Cortes of León of 1188

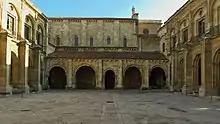
The cloister of San Isidoro in 2014.

The Cortes of León or Decreta of León from year 1188 was a parliamentary body in the medieval Kingdom of León. According to UNESCO, it is the first historically documented example of a parliamentary system.